Scott Moore (rugby league)

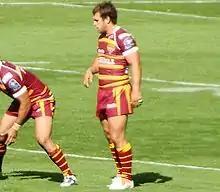
Moore playing for Huddersfield

He spent 2009 on loan at Huddersfield whilst playing hooker. In 2009, Moore was named in the Super League team of the year at Hooker.